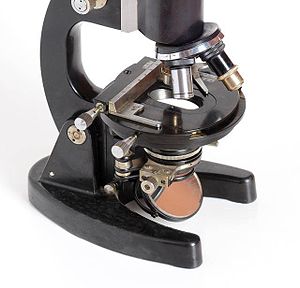
Mikroskop / Mekaniske dele af et mikroskop
Mikroskop
Et mikroskop bruges til at danne et forstørret billede af et objekt. Ordet mikroskop er sammensat af følgende græske ord: mikrós for lille samt skopein for at betragte.